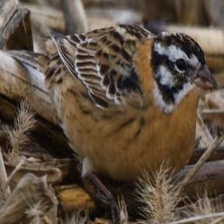
Species: SMITHS LONGSPUR
Scientific name: CALCARIUS PICTUS